2018 Sri Lankan constitutional crisis

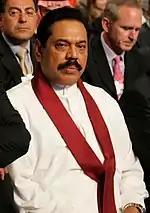

A constitutional crisis began in Sri Lanka when President Maithripala Sirisena appointed former president and member of parliament Mahinda Rajapaksa as prime minister on 26 October 2018 before formally dismissing the incumbent Ranil Wickremesinghe, resulting in two concurrent prime ministers. Wickremesinghe and the United National Party (UNP) viewed the appointment as illegal, and he refused to resign.